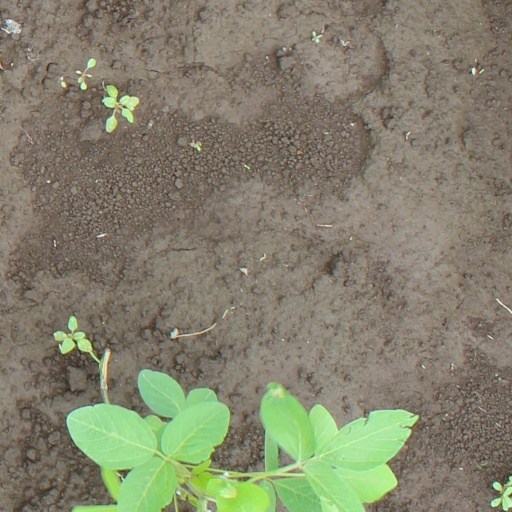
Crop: soybean